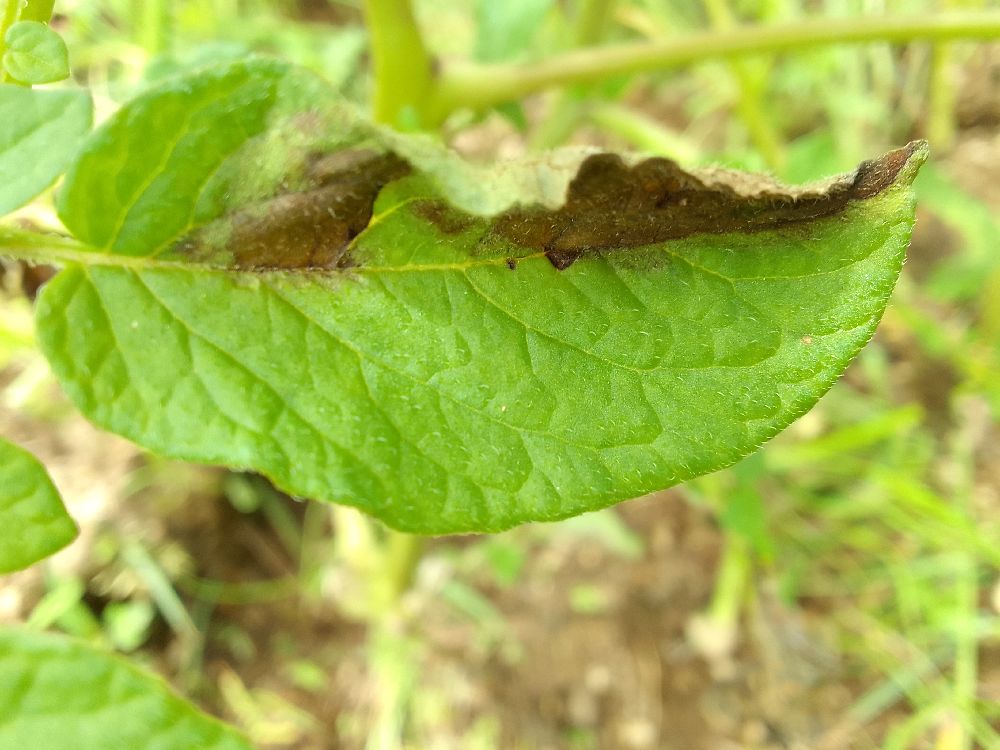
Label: Late blight